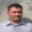
Label: man